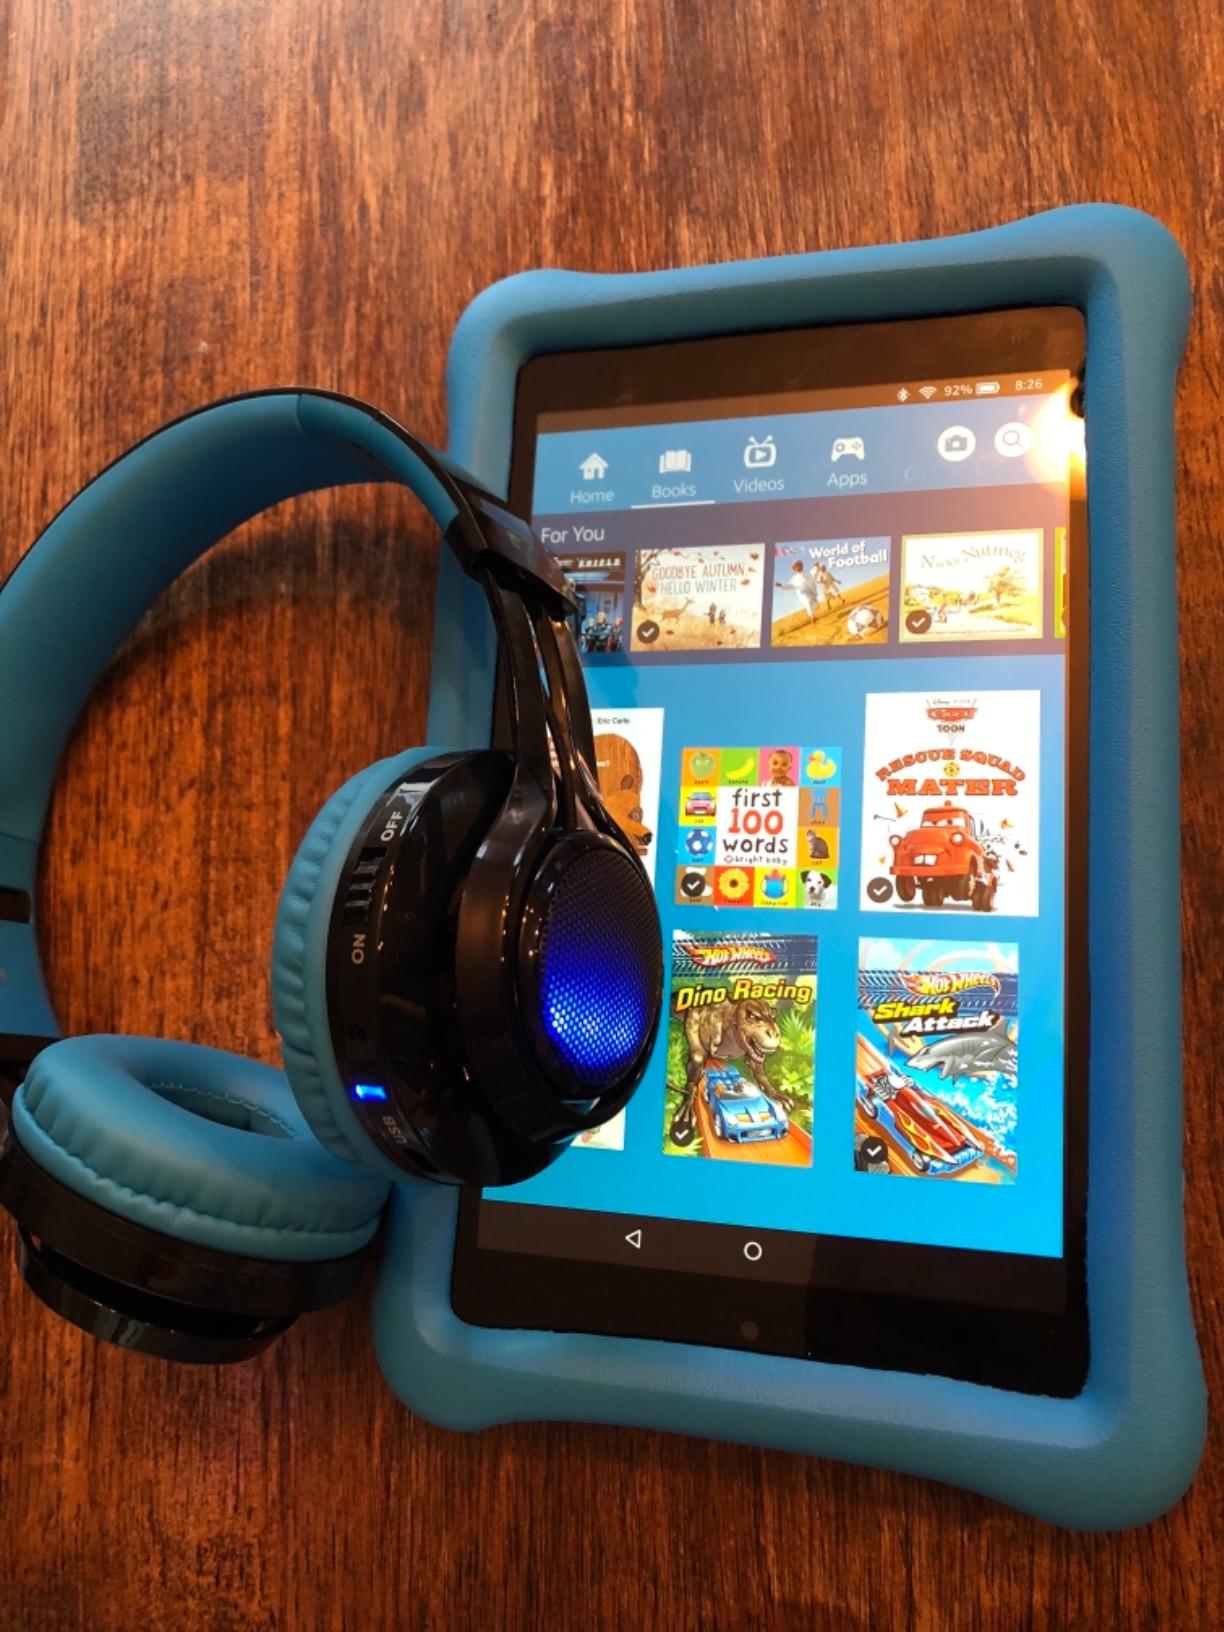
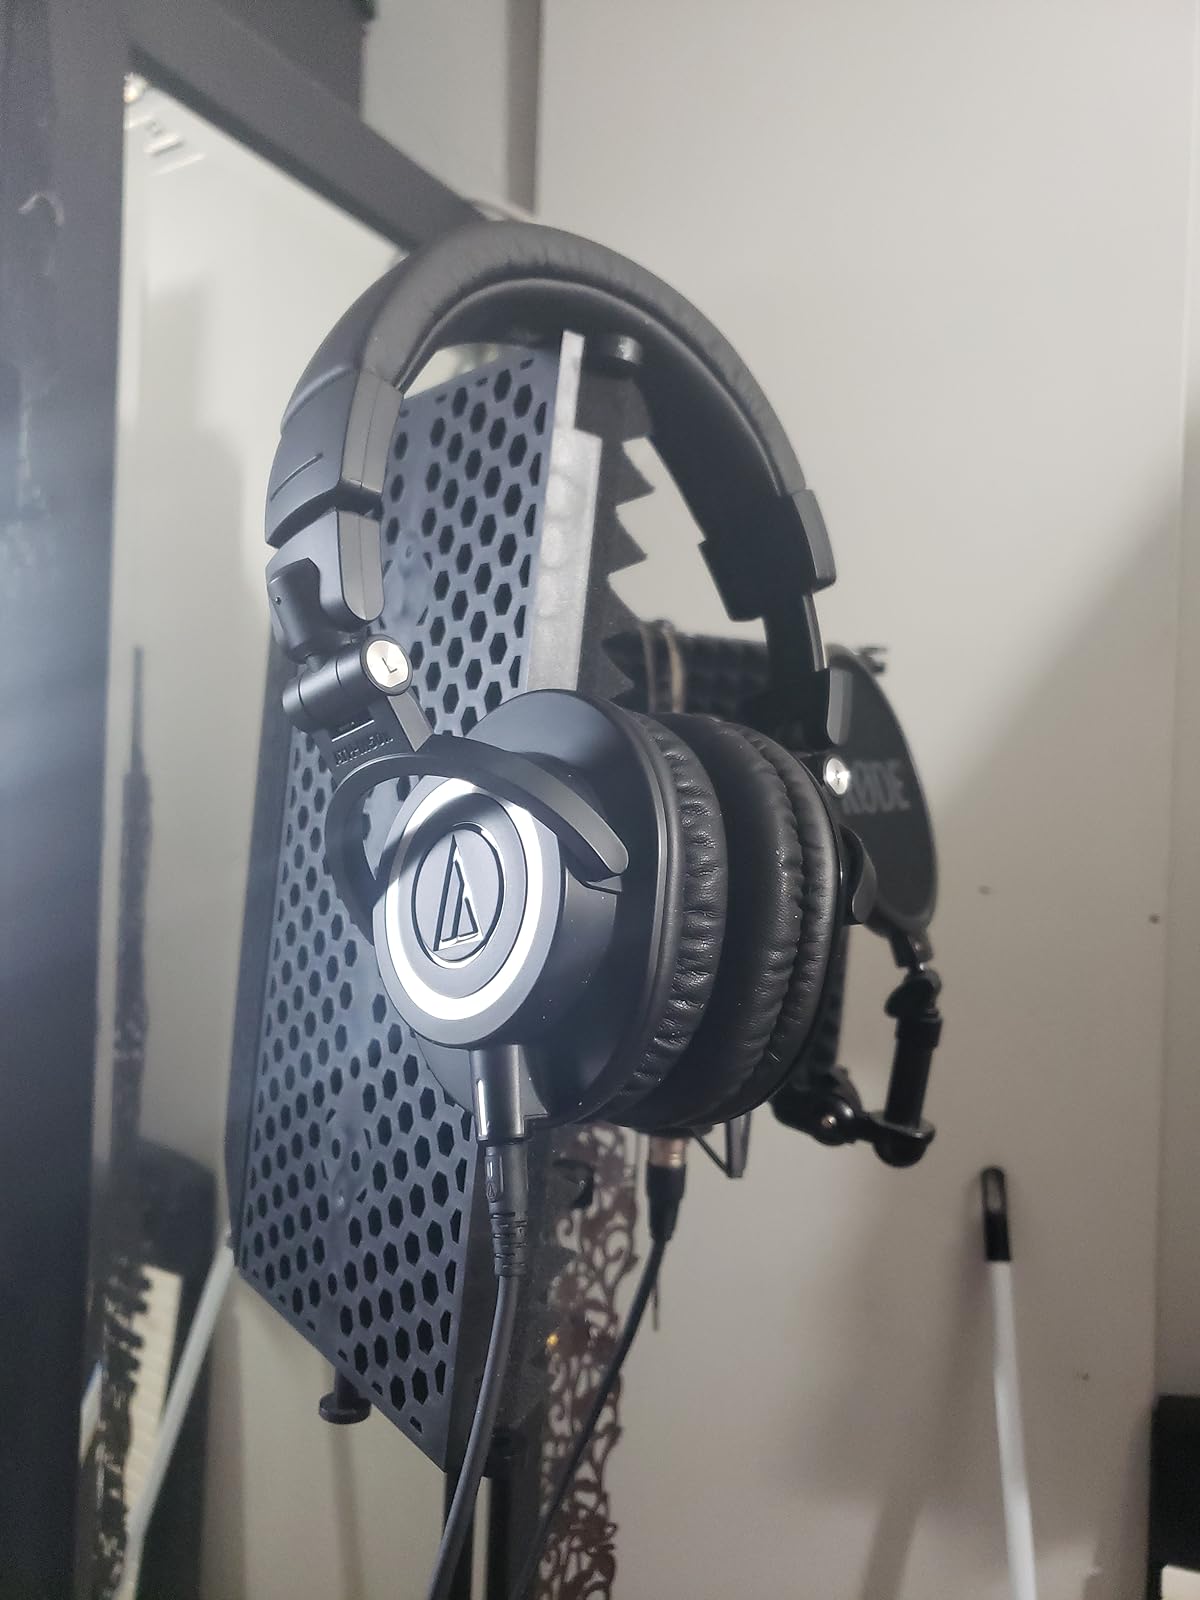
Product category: headphones
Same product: no